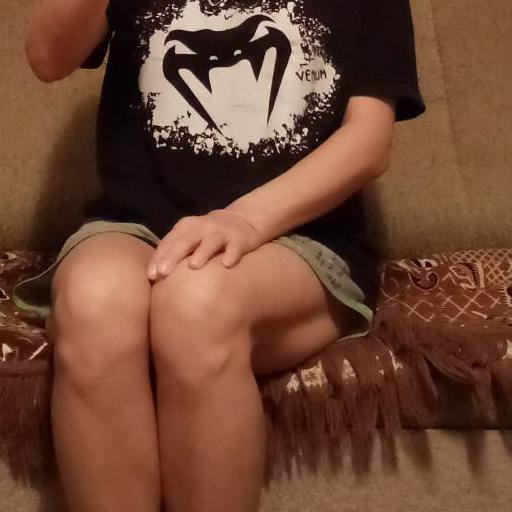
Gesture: no_gesture